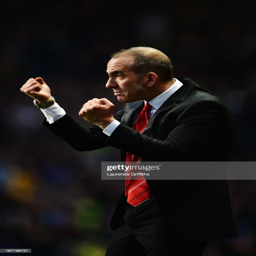
football player shouts instructions from the touchline during the match .